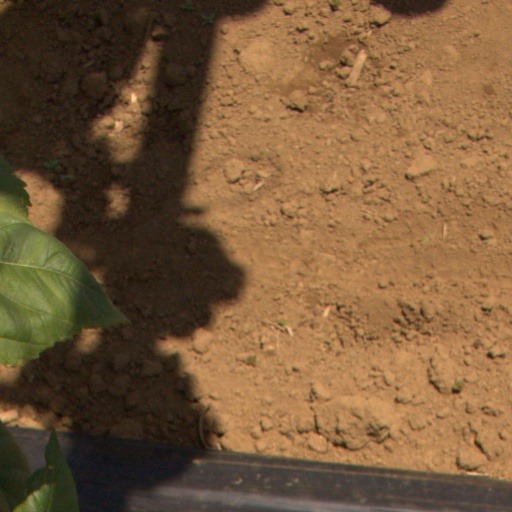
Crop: Jerusalem artichoke